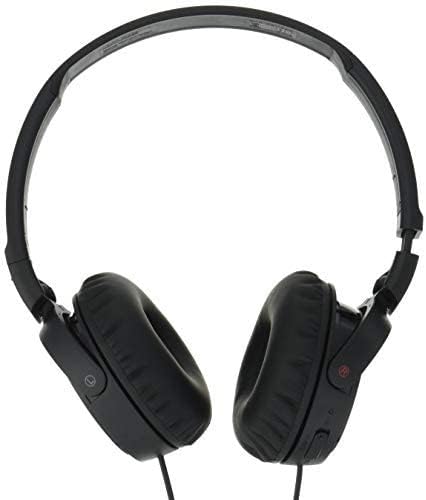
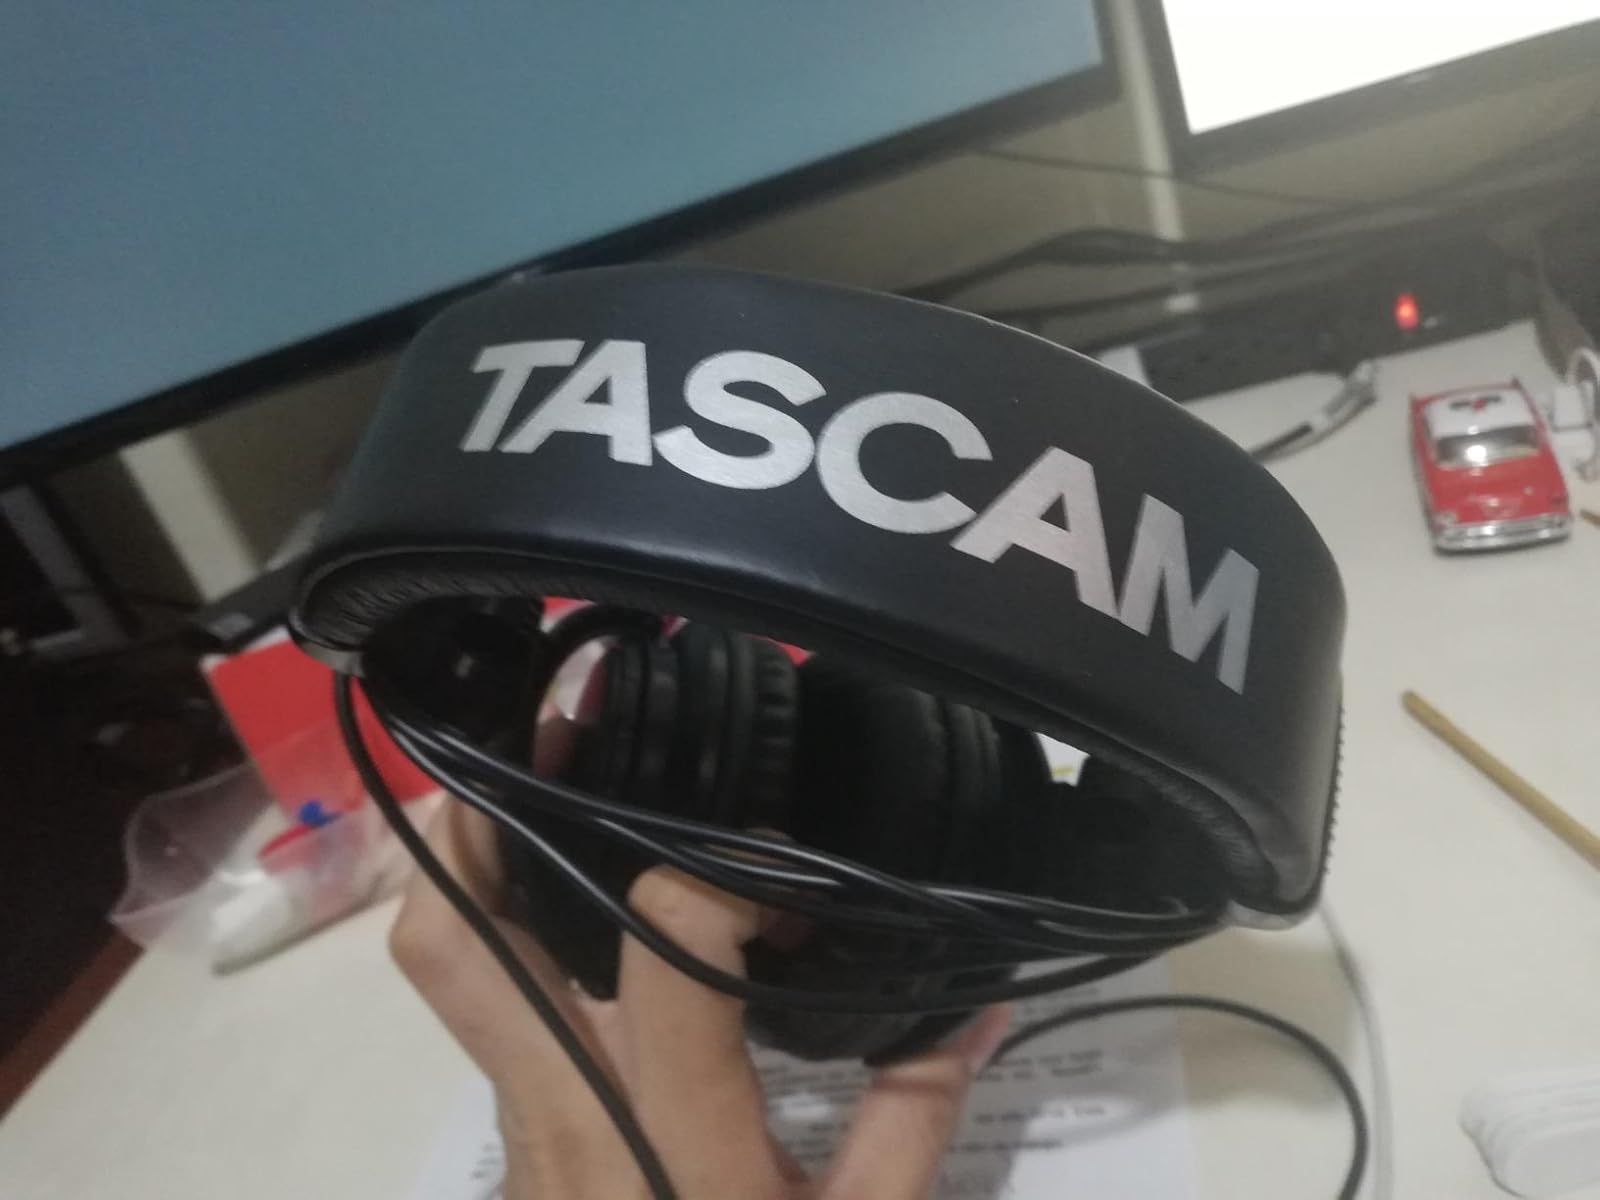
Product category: headphones
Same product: no